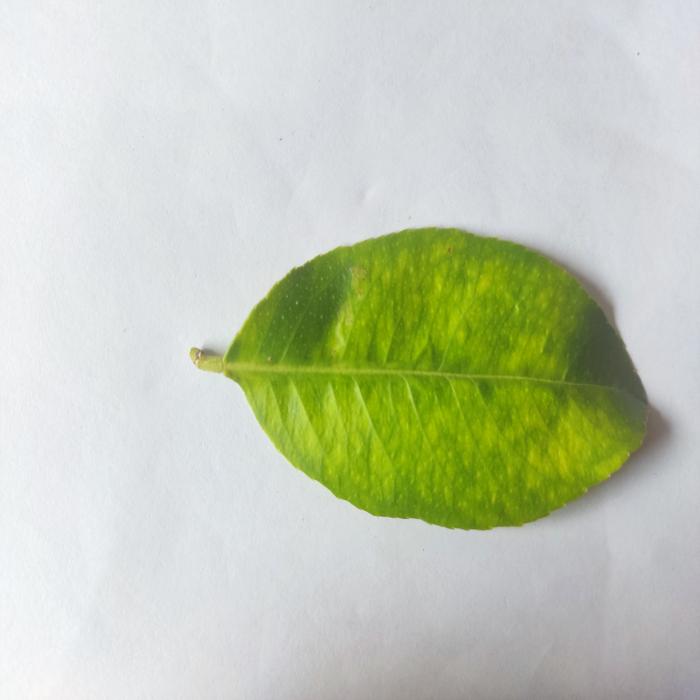
Crop: Lemon
Leaf condition: Citrus